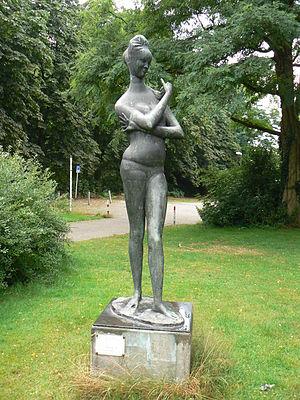
Skulpturenmuseum Glaskasten est un musée situé dans la ville allemande de Marl, dans le Land de Rhénanie du Nord-Westphalie et intégralement consacré à la sculpture.